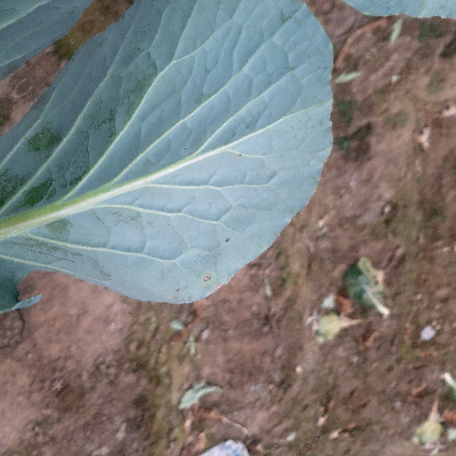
Label: Disease Free